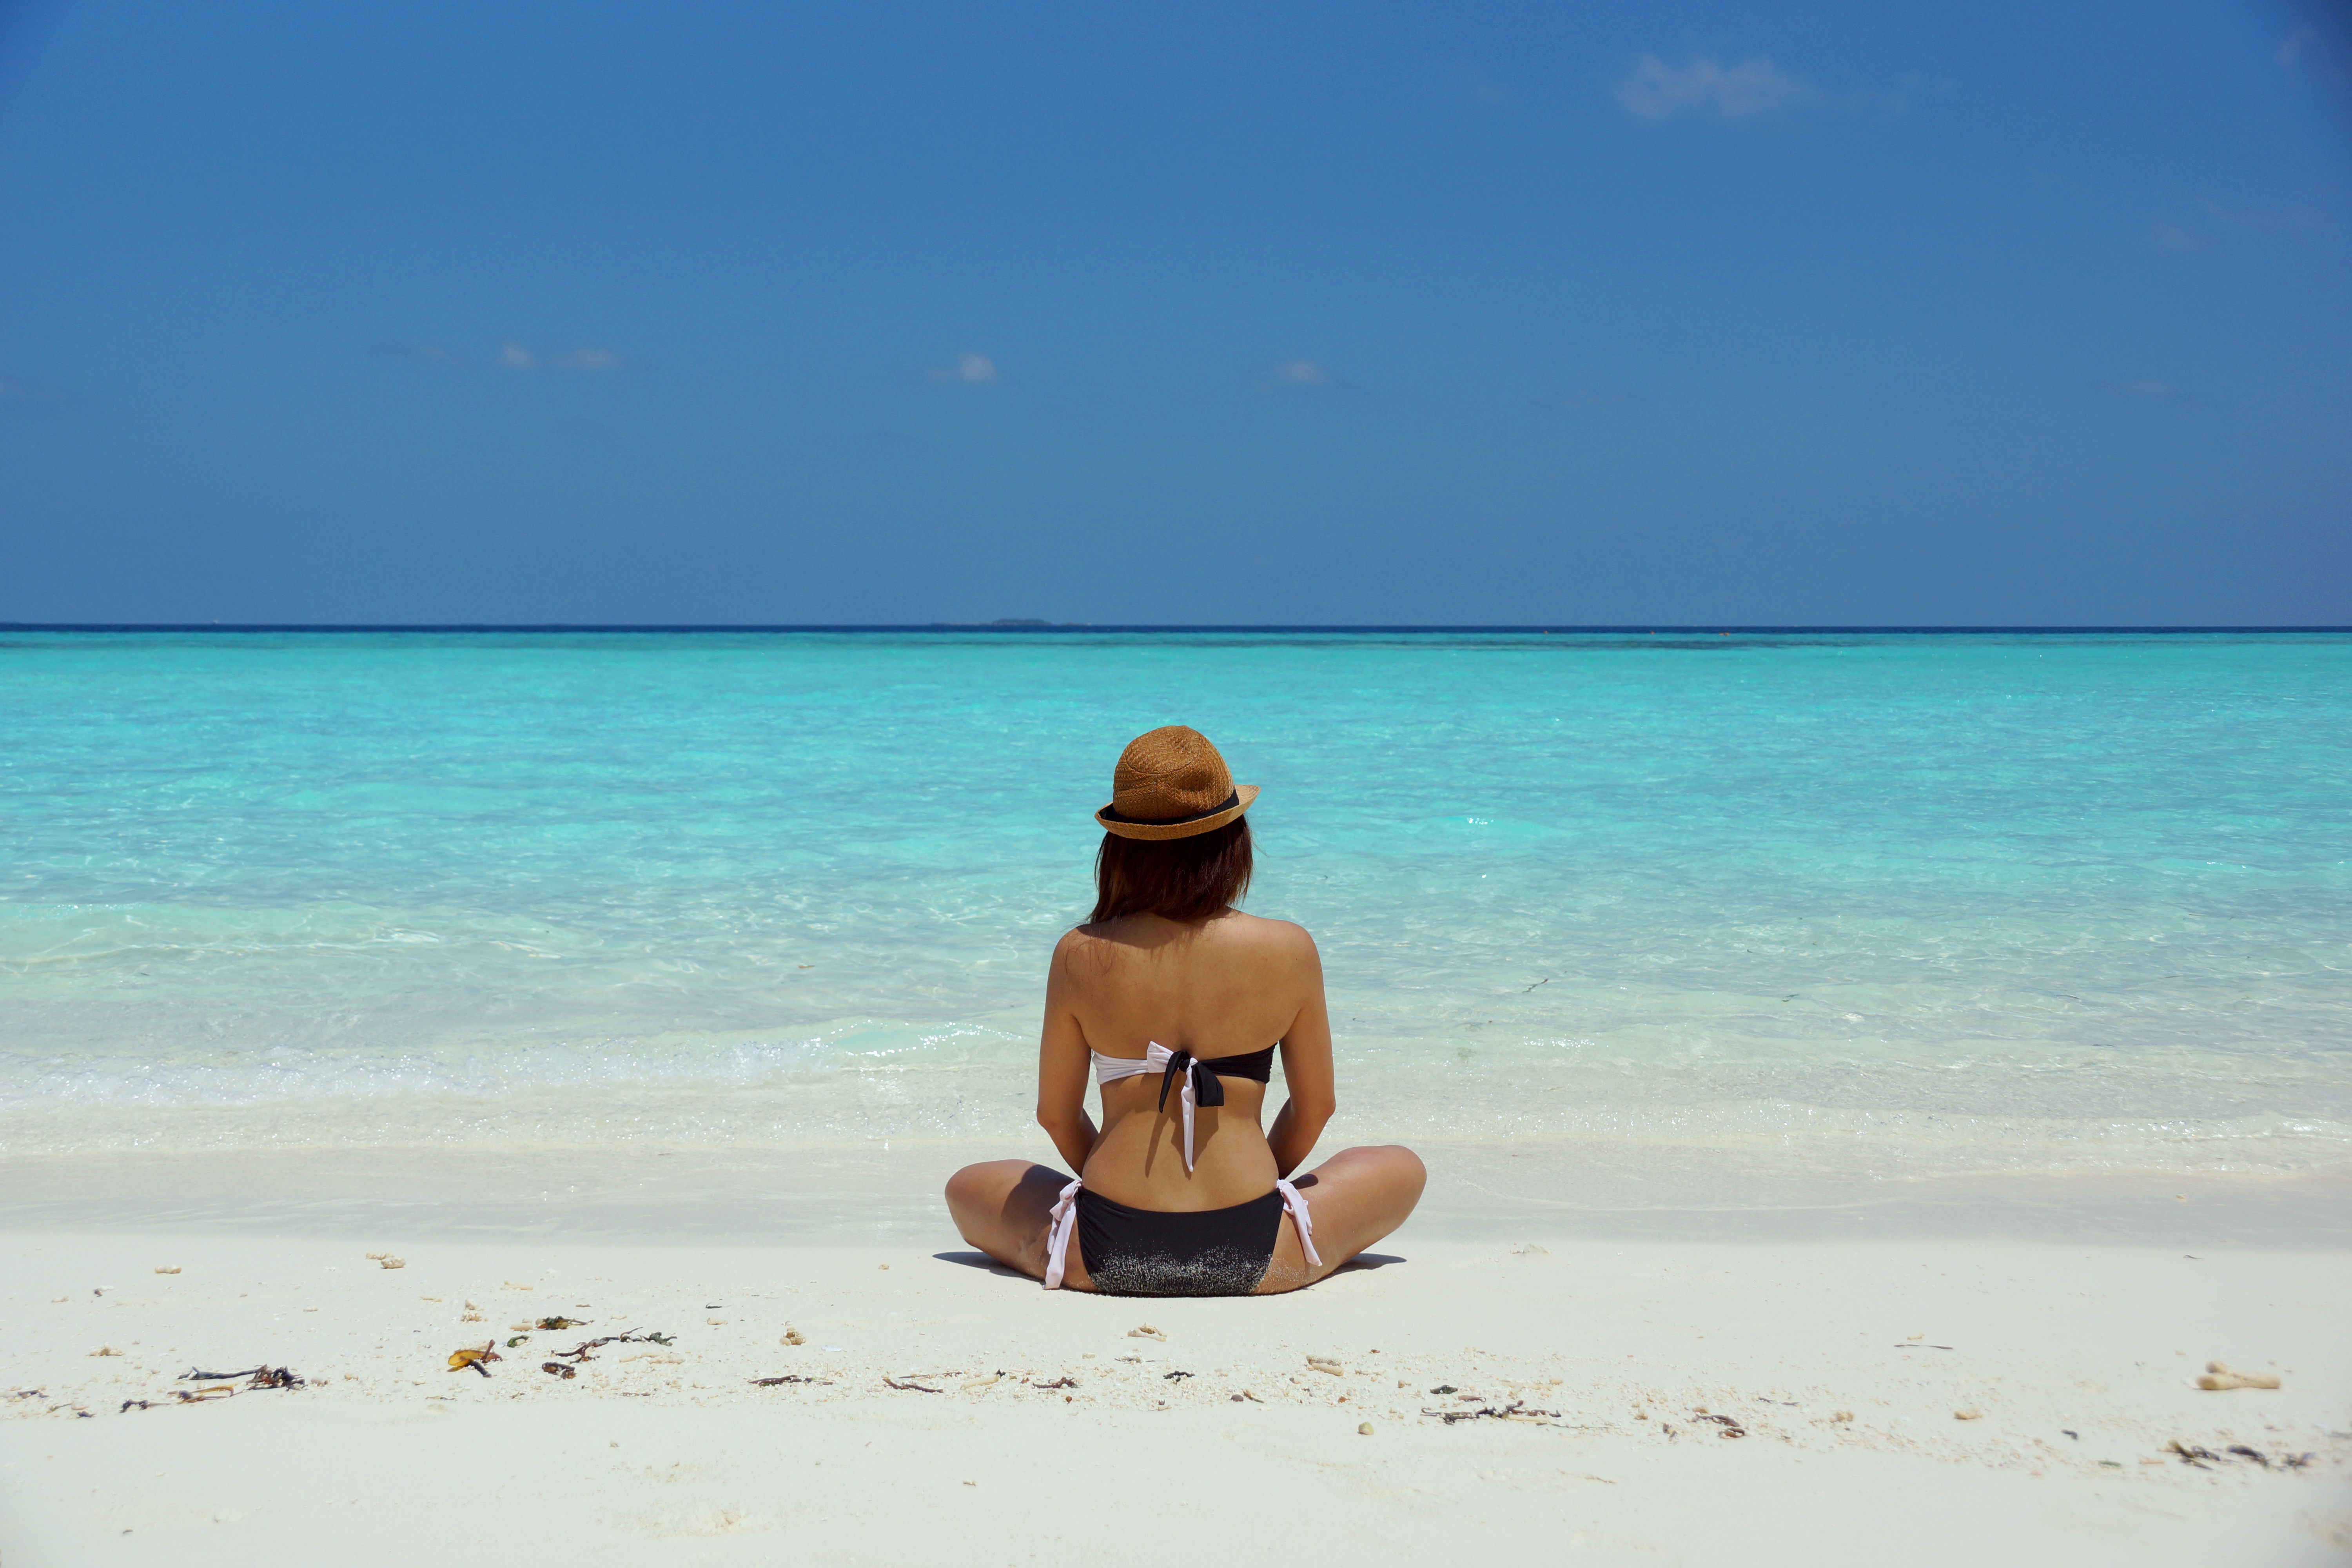
beach, sea, water, sand, ocean, horizon, person, girl, woman, summer, vacation, sunbathing, hat, blue, bikini, relaxing, sunny, relaxation, yoga, caribbean, tanning, sunbathe, sun tanning